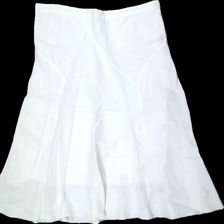
View: back
Type: Skirt
Category: Ladies
Brand: Flash
Colors: White
Material: 100% Cotton
Cut: Loose
Size: L
Price range: 50-100
Recommended usage: Reuse
Description: White midi lenght skirt